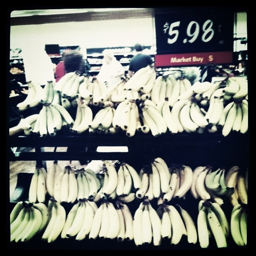
Four rows of bananas are for sale in a store.
A display case filled with lots of bananas.
The rows of bananas on the shelf have a price sign nearby.
Bunches of bananas on display for a price.
Line of several different bananas on a shelf.